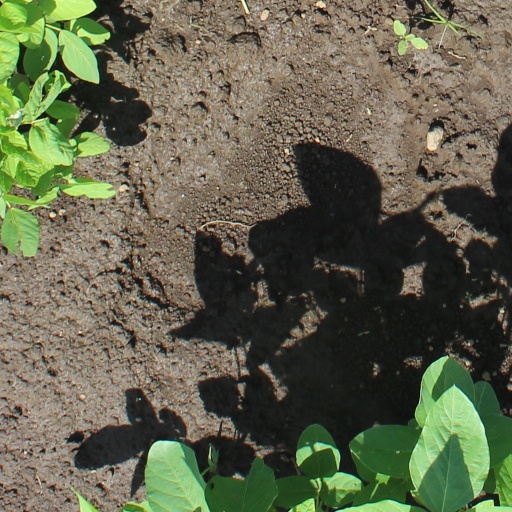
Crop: soybean